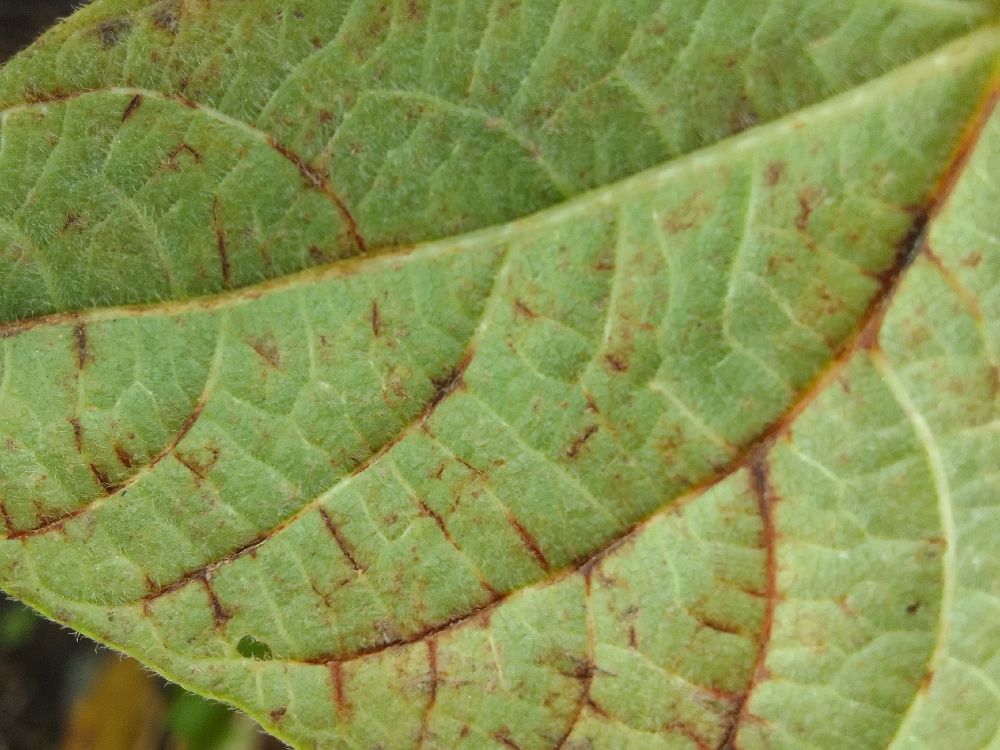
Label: anthracnose